Ferrari 575M Maranello

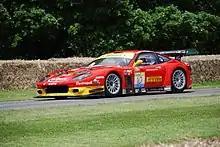
Ferrari 575 GTC

In 2003, Ferrari announced the sale of several 575M-based racing cars, known as the 575 GTC (not to be confused with the "575M GTC Handling Package"). Following the success of Prodrive built 550 based racing cars, Ferrari wished to offer their own racing car to customers. Introduced at the 2003 Frankfurt Motor Show, the 575 GTC was a modified 575M specially developed for the FIA GT Championship in collaboration with N Technology. Changes to the car included additional cooling vents on the front in order to cool the larger 6.0-liter V12 engine, an integrated roll-cage, a wider rear track, carbon-fiber body panels, a large fixed rear wing with a Gurney flap, a front splitter, and rear diffuser, a 6-speed Xtrac sequential manual transmission and the use of carbon-fiber racing seats and Lexan windows. The modifications allowed the car to achieve the dry weight of . The GTC shared the same tubular steel structure as the 575M.